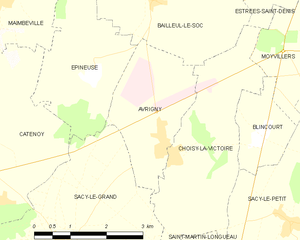
Avrigny est une commune française située dans le département de l'Oise, en région Hauts-de-France. Ses habitants sont appelés les Avernois et les Avernoises.